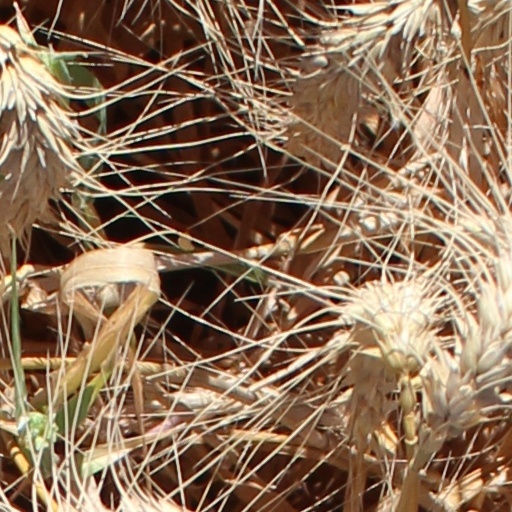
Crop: wheat